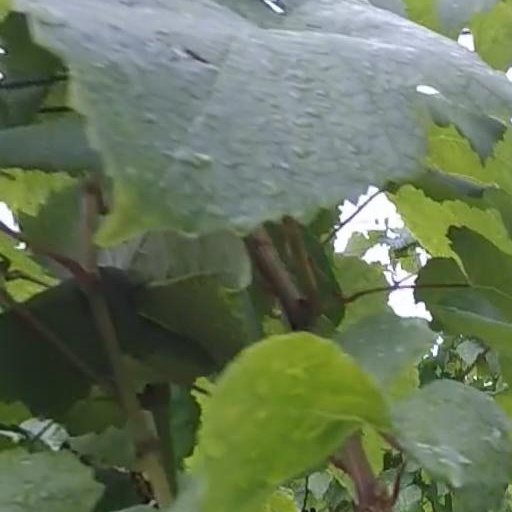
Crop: grape